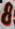
Number: 8